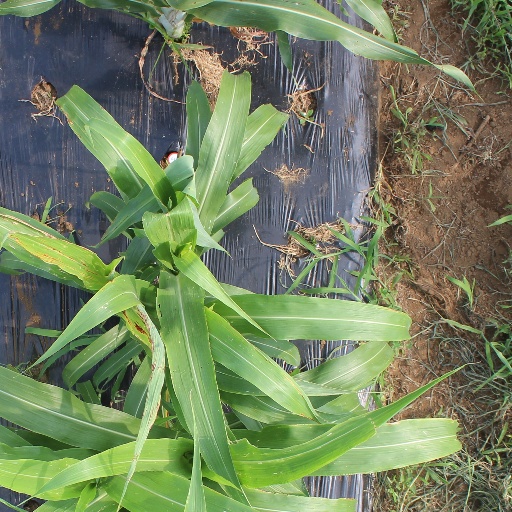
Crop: sorghum